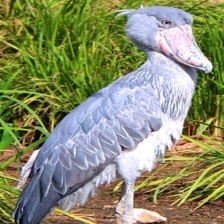
Species: SHOEBILL
Scientific name: BALAENICEPS REX